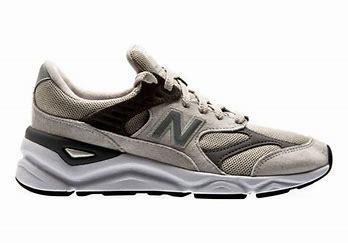
Brand: New
Model: Balance New Balance X 90